Jawaharlal Nehru Port

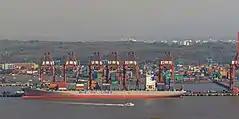
A container ship of Wan Hai Lines at JNPT in 2016

In 2023 Nhava Sheva Freeport Terminal Private Limited commenced operations of the terminal (renamed to the NSFT terminal) and plans to enhance it to handle 1.8 million TEUs by 2025.